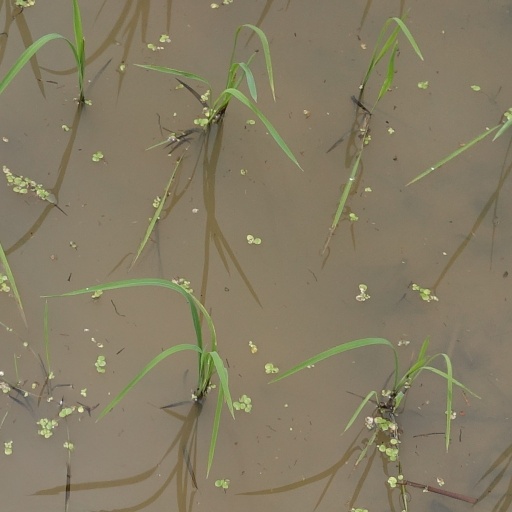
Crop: rice